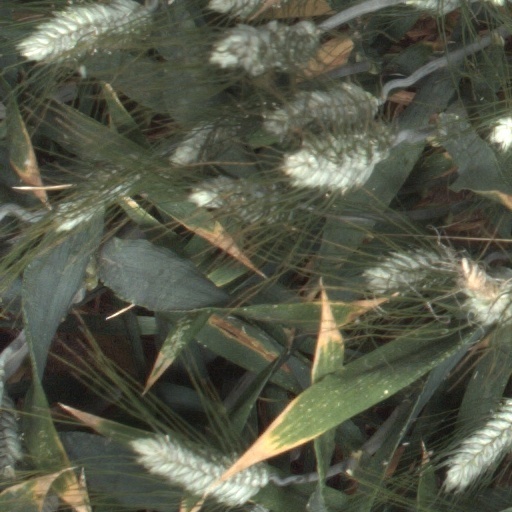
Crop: wheat